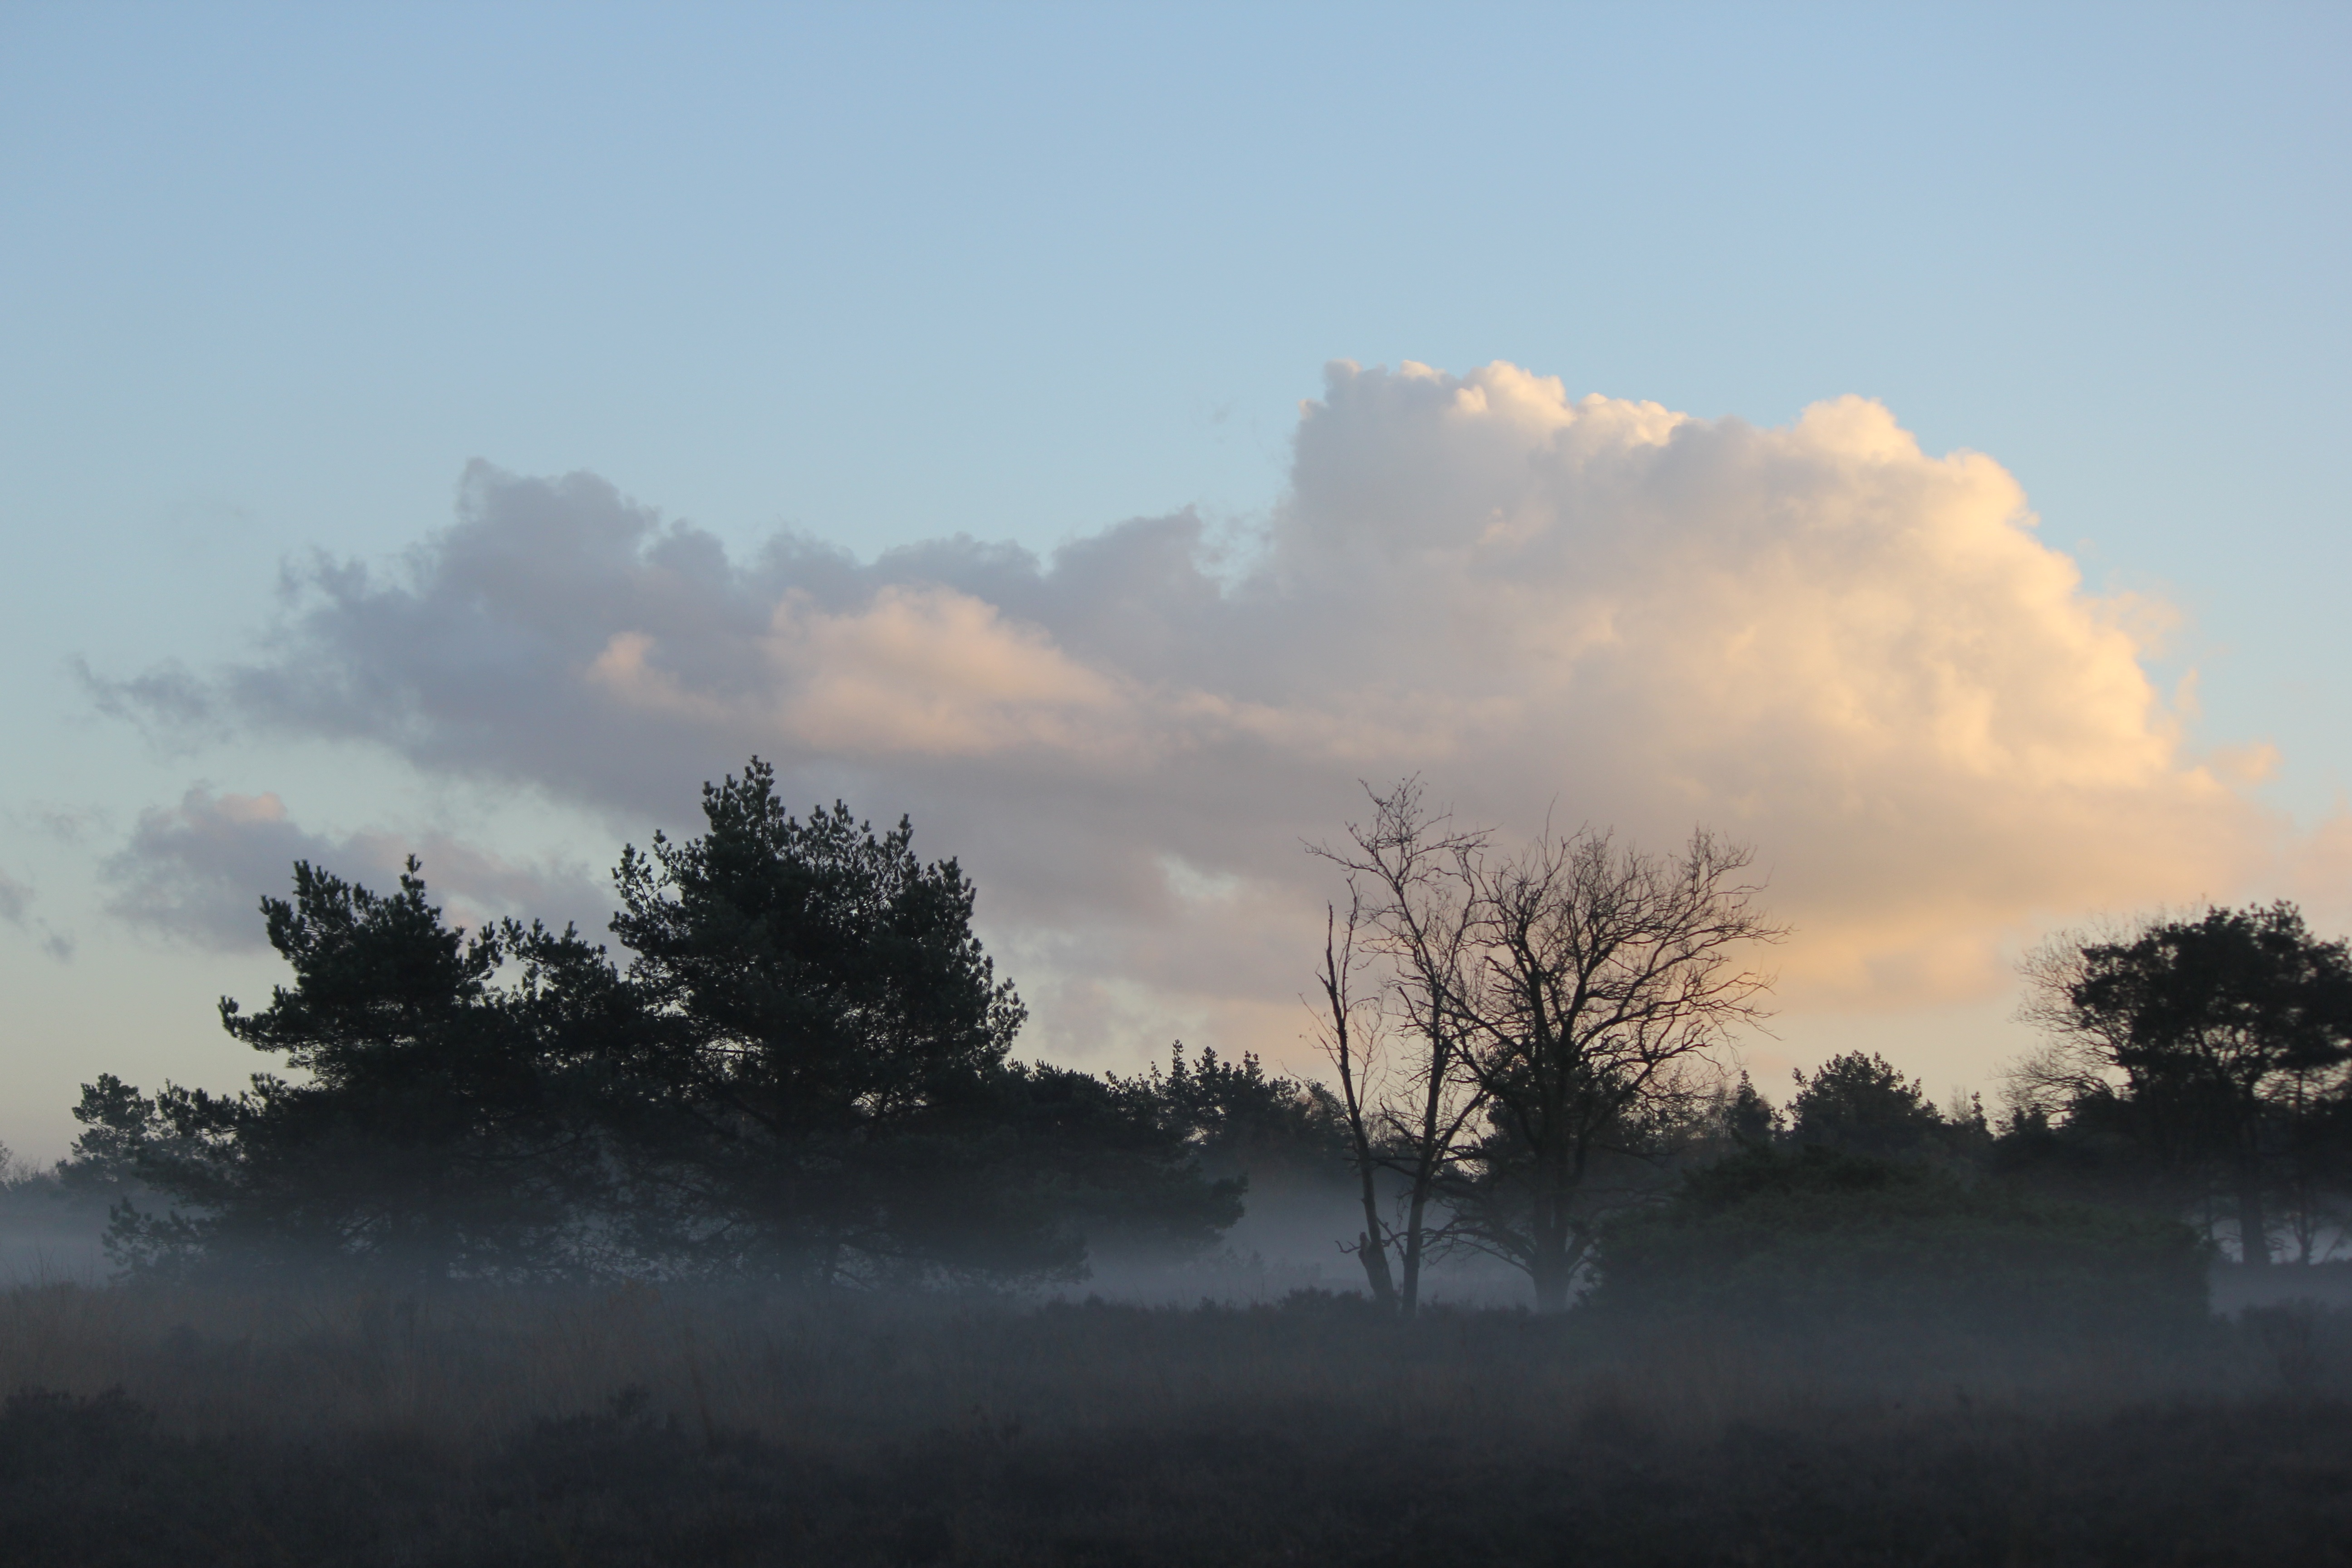
landscape, tree, nature, forest, cloud, sky, fog, sunrise, sunset, mist, sunlight, morning, hill, dawn, atmosphere, dusk, evening, weather, haze, clouds, veluwe, atmospheric phenomenon